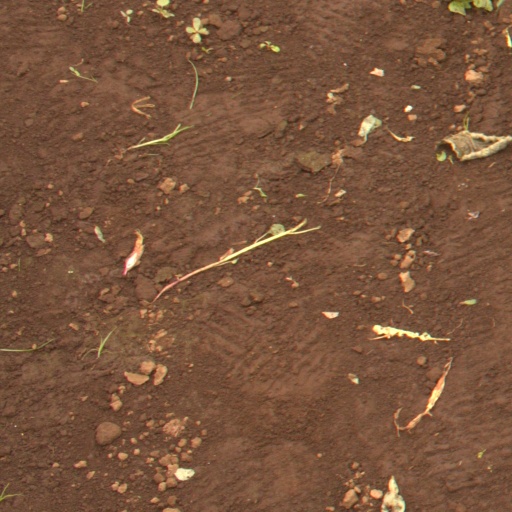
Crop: soybean